Leontius von Wimpffen

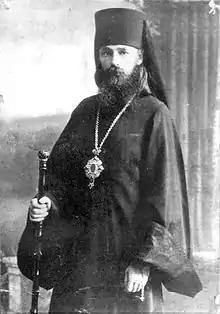

Bishop Leontius (secular name Vladimir Fyodorovich von Wimpffen, , born Baron Leopold von Wimpffen; 18 May 1873 – 6 June 1919) was a bishop of the Russian Orthodox Church, auxiliary bishop of Yenotayevka.